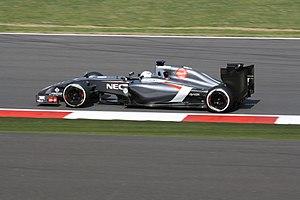
Sauber AG, également engagée sous les dénominations PP Sauber ou Sauber F1 Team, est une écurie de course automobile fondée par Peter Sauber et basée à Hinwil en Suisse. Après de multiples succès en Championnat du monde des voitures de sport, l'écurie Sauber a participé au championnat du monde de Formule 1 de 1993 à 2005.